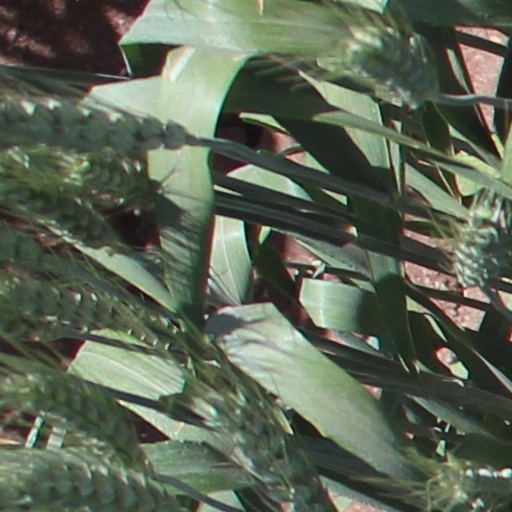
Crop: wheat